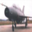
Label: airplane